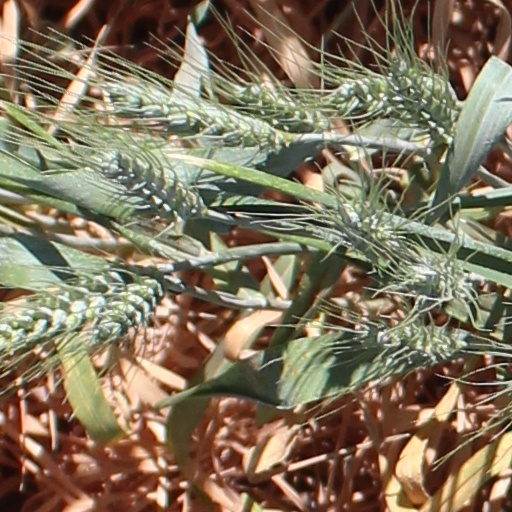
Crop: wheat